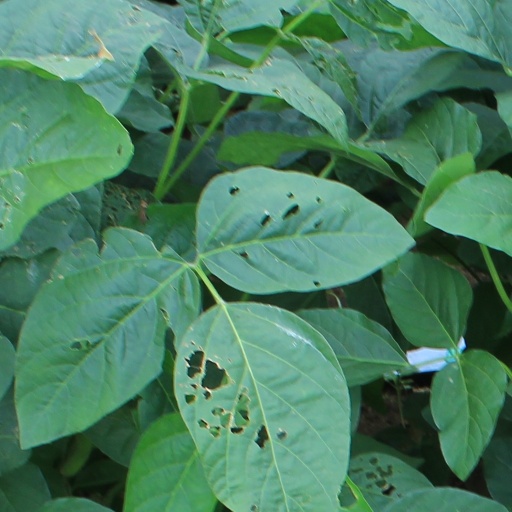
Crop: soybean